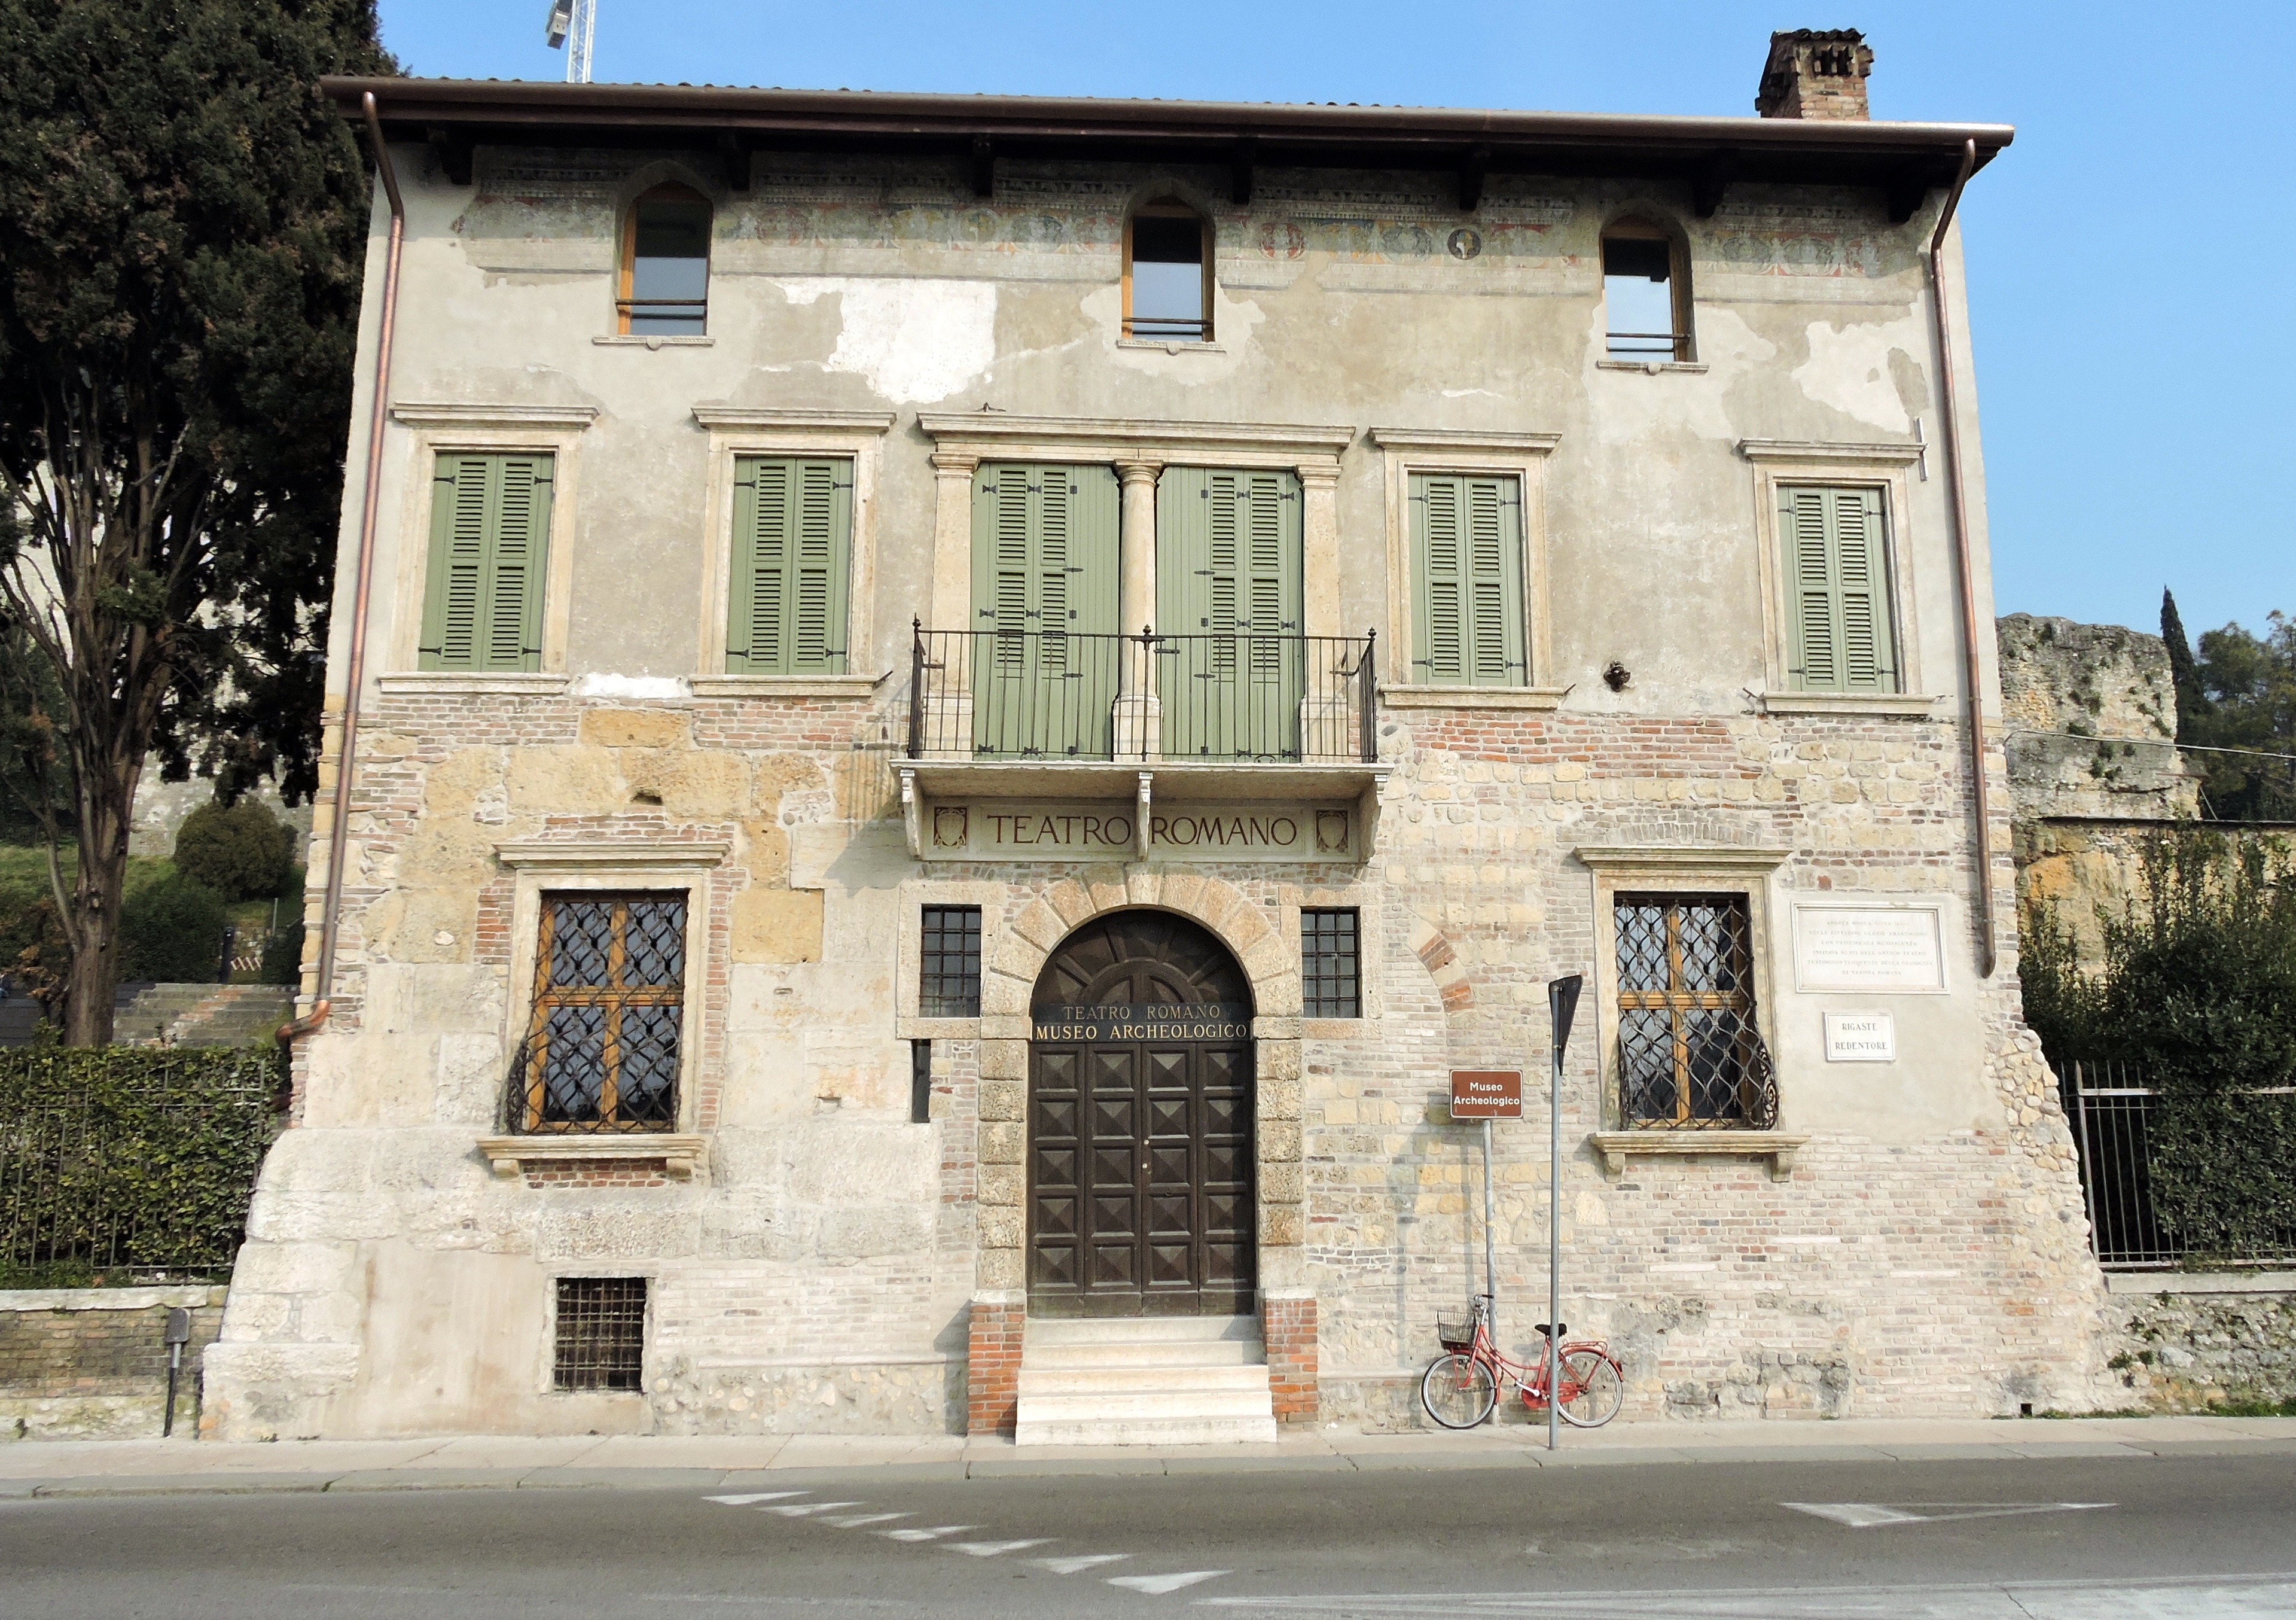
architecture, house, window, town, building, chateau, construction, museum, facade, chapel, door, synagogue, verona, history, estate, neighbourhood, roman theatre, ancient history